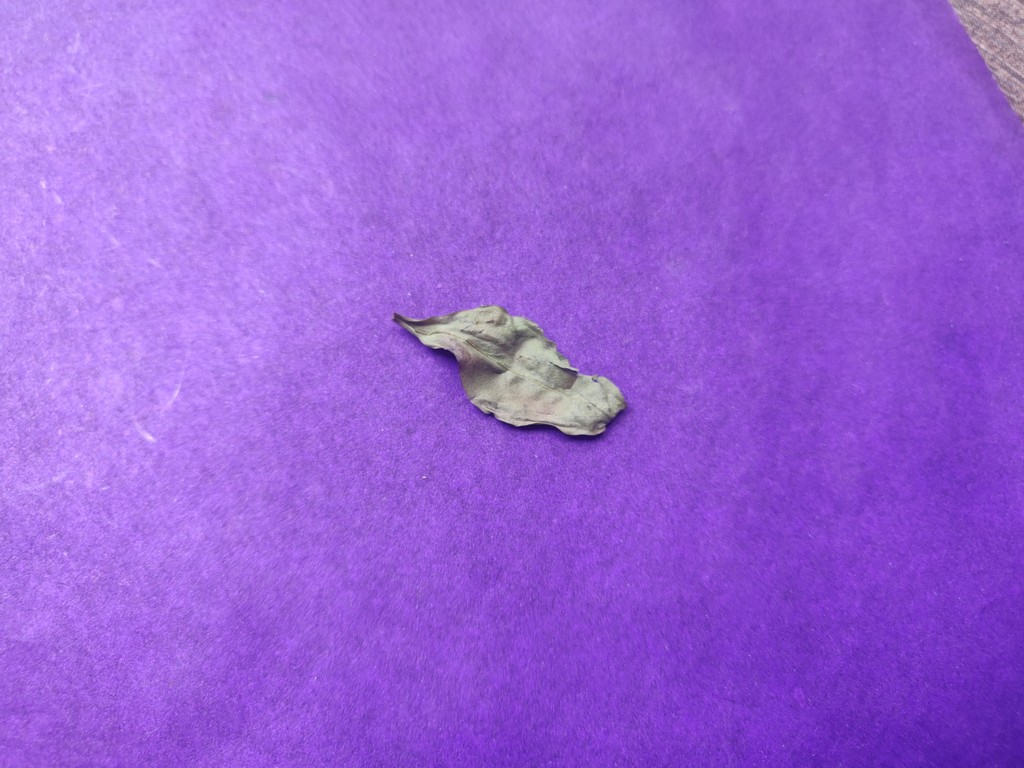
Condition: Dried
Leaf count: single
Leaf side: unknown